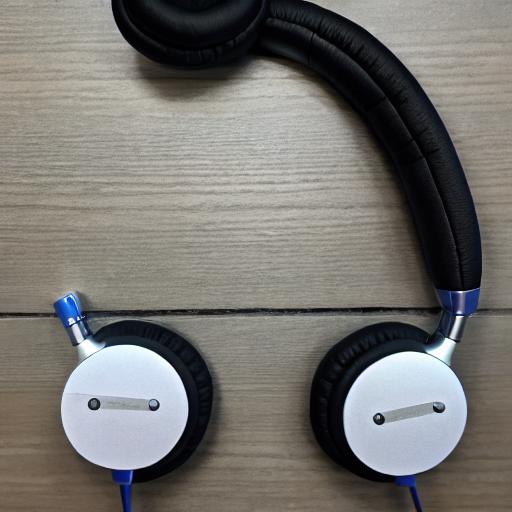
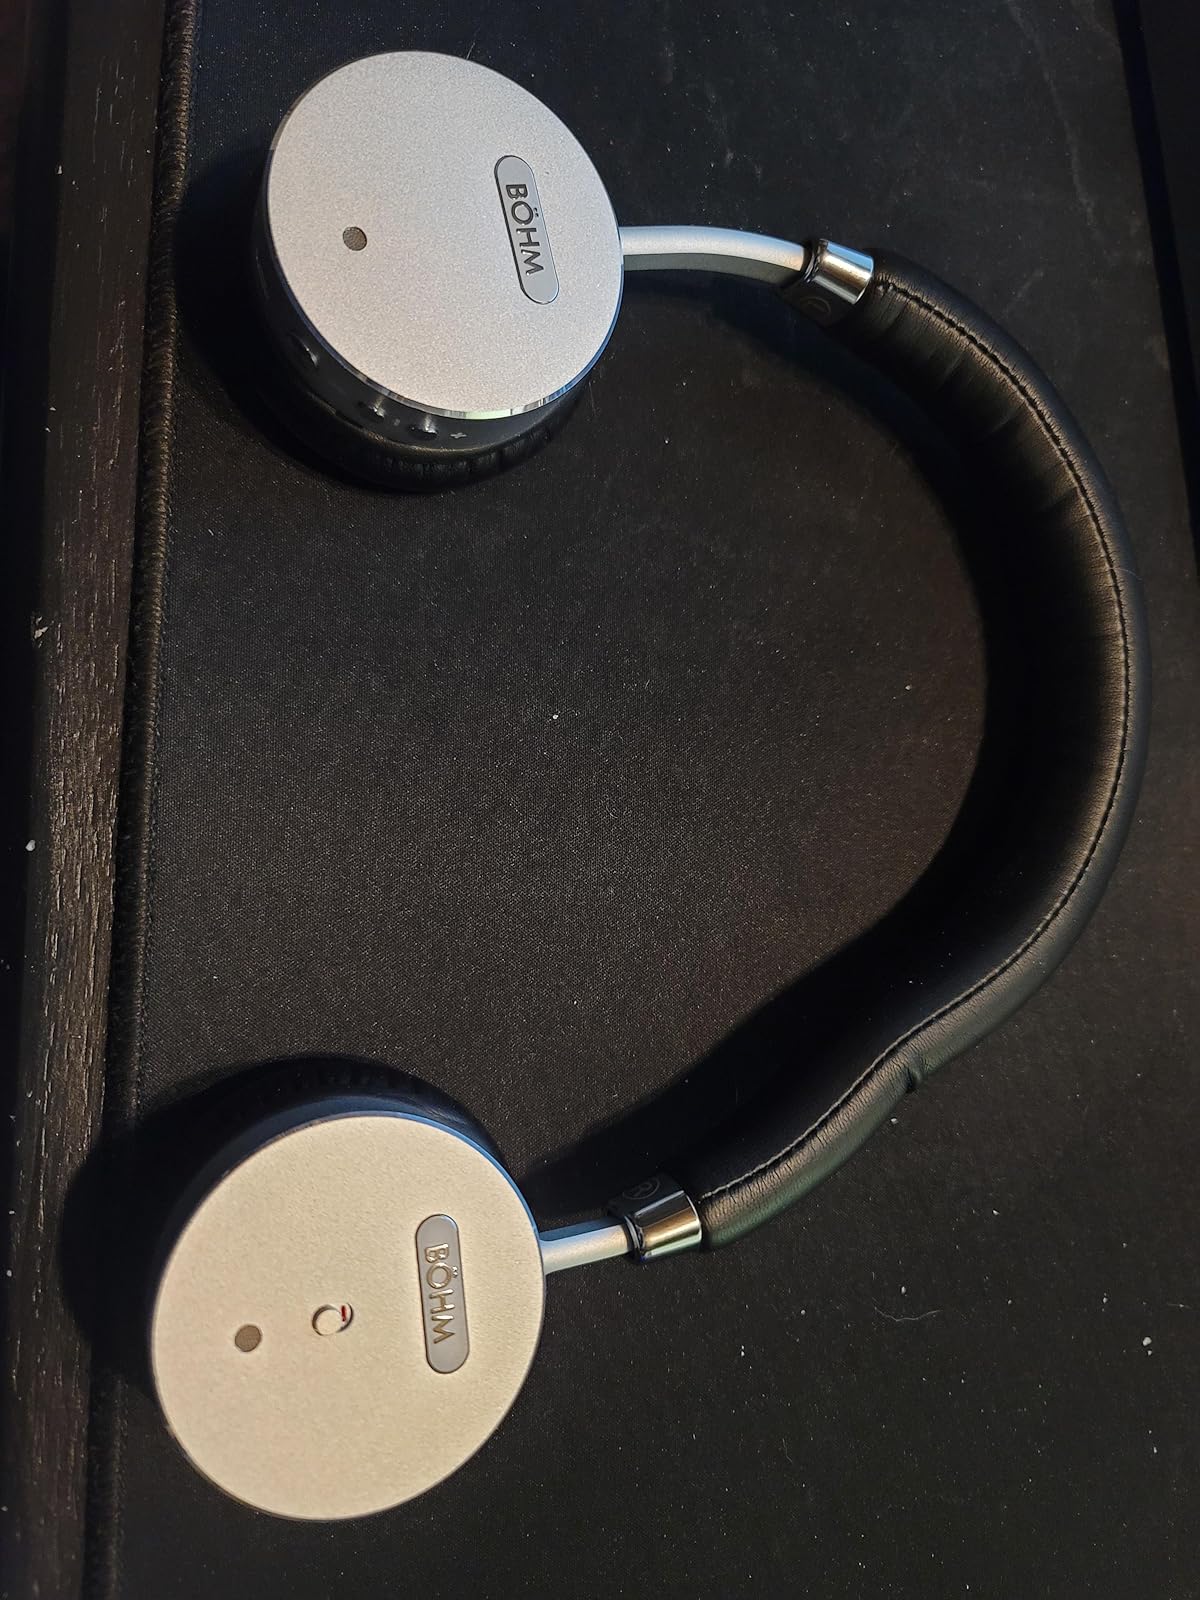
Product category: headphones
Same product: no